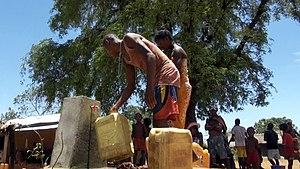
Objectif 2030 est une initiative mise en place par l'Organisation internationale de la francophonie à travers son organe subsidiaire, l'Institut de la Francophonie pour le développement durable, et sa représentation permanente auprès des Nations unies à New York pour soutenir la mise en œuvre des objectifs de développement durable dans l'espace francophone. Dédiée aux acteurs non étatiques, elle vise à favoriser des progrès concrets en matière de développement durable par l'information, l'appui aux actions et solutions novatrices qui allient inclusion sociale, progrès économique et protection de la planète de même que le partage de bonnes pratiques.
Maîtrise des outils de gestion de l'environnement pour le développement est un programme de développement durable mis en place en 2003 par l'OIF à travers son organe subsidiaire, l'Institut de la Francophonie pour le développement durable pour renforcer les capacités des pays francophones afin qu'ils mettent en place les conditions nécessaires à une transition vers le développement durable.